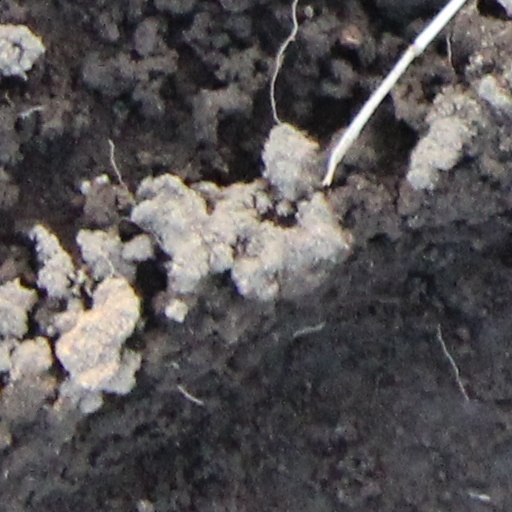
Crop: wheat